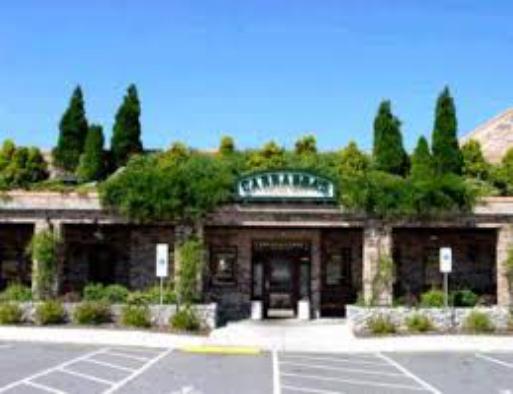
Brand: Carrabba's Italian Grill
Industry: Food